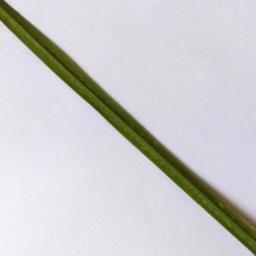
Label: Rice___Healthy